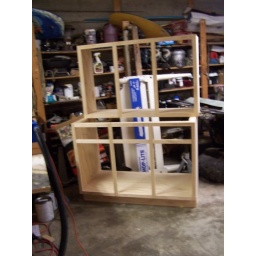
first cabinet set made by Kirk; the wall cabinet is just sitting on top of the base cabinet right now.